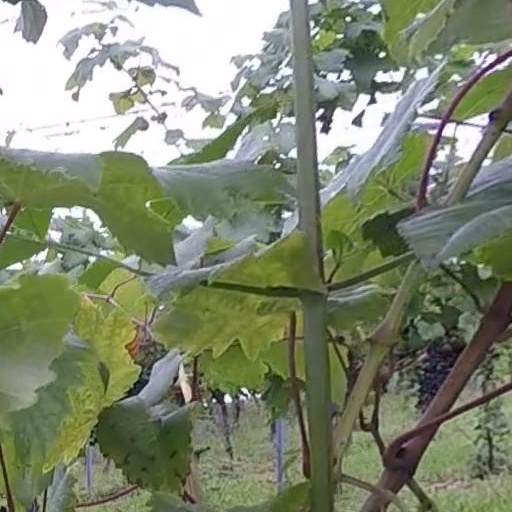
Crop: grape